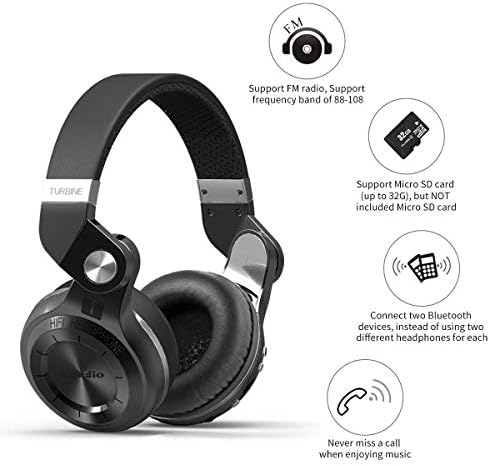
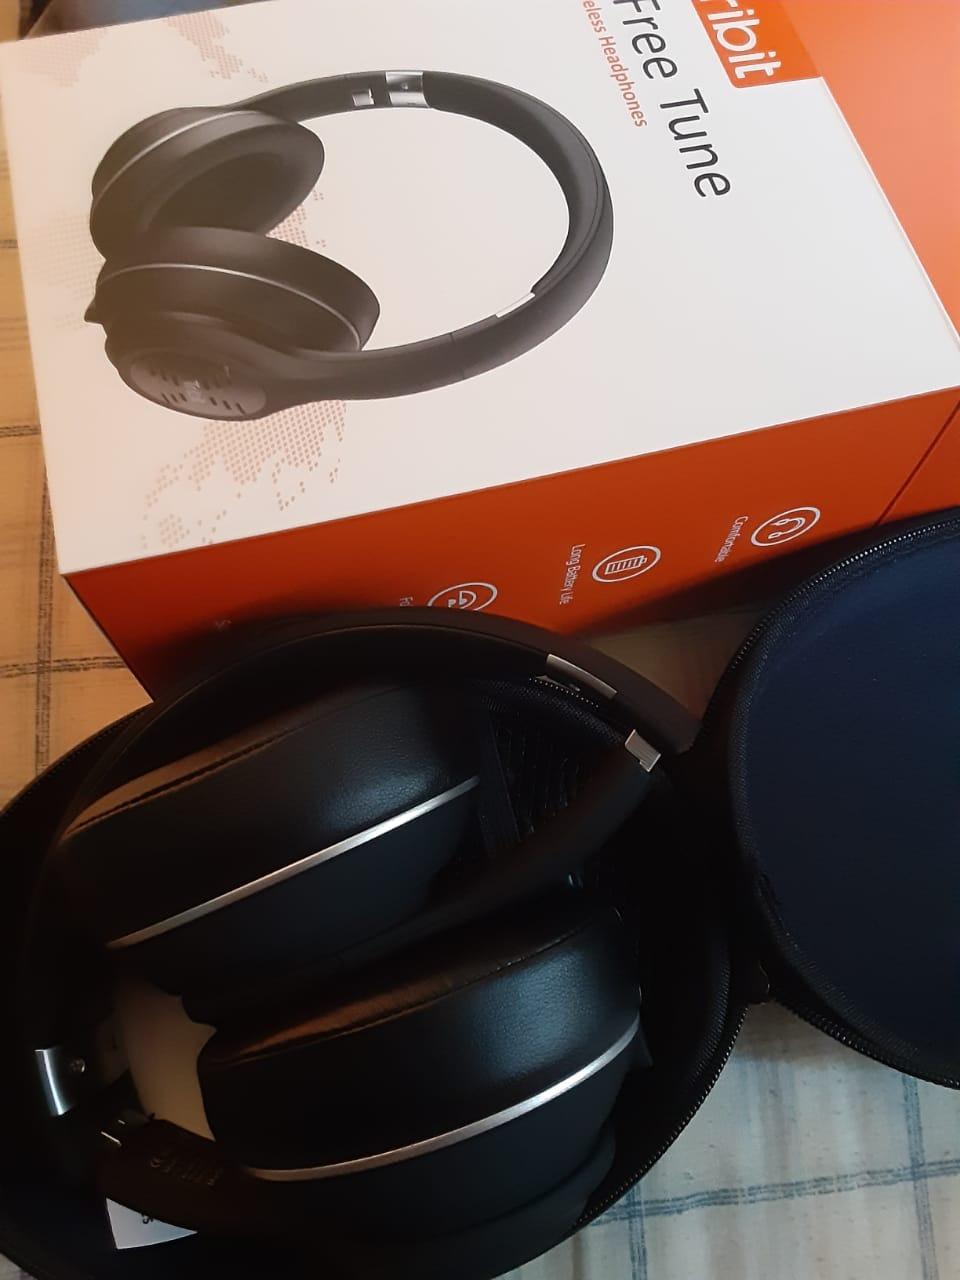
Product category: headphones
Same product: no